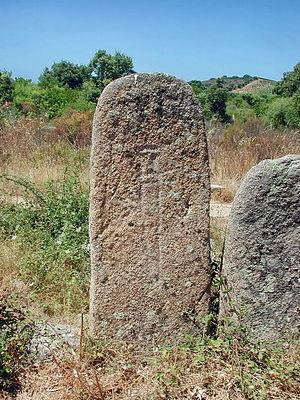
Corse, Palaghju, stèle-menhir armée
Palaghju, Palaggiu ou Pagliajo est un site préhistorique de Corse situé sur la commune de Sartène qui compte 258 mégalithes, faisant de ce site l'alignement le plus important de la Méditerranée.
Cet article présente la liste des sites mégalithiques de la Corse-du-Sud, en France.
Une statue-menhir est un menhir sculpté de façon anthropomorphe. En Europe, la période d'érection de ce type de mégalithe va du Néolithique final jusqu'au début de l'Âge du bronze.